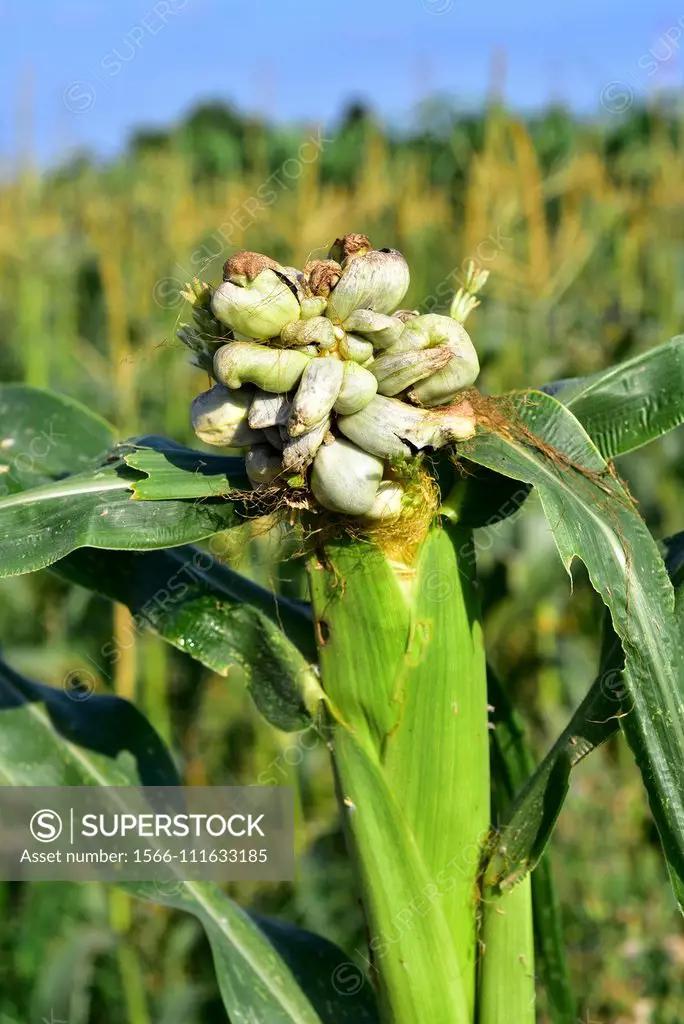
Plant: Corn
Disease: corn smut